Chartres station

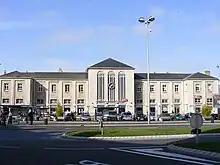
The station building in 2012.

In 1933, the current building was constructed under the authority of Raoul Dautry, the "directeur général" of the Chemins de fer de l'État. It was designed by the French architect Henri Pacon.